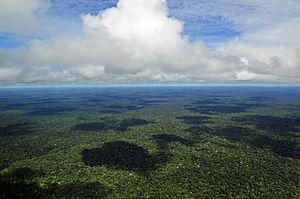
Le Brésil, en forme longue la république fédérative du Brésil, est le plus grand État d’Amérique latine. Le Brésil est le cinquième plus grand pays de la planète, derrière la Russie, le Canada, les États-Unis et la Chine. Avec une superficie de 8 514 876 km², le pays couvre près de la moitié du territoire de l'Amérique du Sud, partageant des frontières avec l'Uruguay et l'Argentine au sud, le Paraguay au sud-sud-ouest, la Bolivie à l'ouest-sud-ouest, le Pérou à l'ouest, la Colombie à l'ouest-nord-ouest, le Venezuela au nord-ouest, le Guyana au nord-nord-ouest, le Suriname et la France au nord, soit la plupart des pays du continent sauf le Chili et l'Équateur. Le pays compte une population de 209 millions d'habitants. Ancienne colonie portugaise, le Brésil a pour langue officielle le portugais alors que la plupart des pays d'Amérique latine ont pour langue officielle l'espagnol.
La biodiversité forestière est l'ensemble de la diversité des êtres vivants qui habitent et composent l'écosystème forestier.
La forêt amazonienne, également connue sous le nom d'« Amazonie » ou « jungle amazonienne », est une forêt équatoriale d'Amérique du Sud couvrant la totalité du bassin versant du fleuve Amazone ainsi que des zones périphériques comme le plateau des Guyanes. Elle s'étend sur 9 Pays, principalement au Brésil.